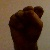
The image shows a hand gesture representing the letter 'S' in Indian Sign Language.